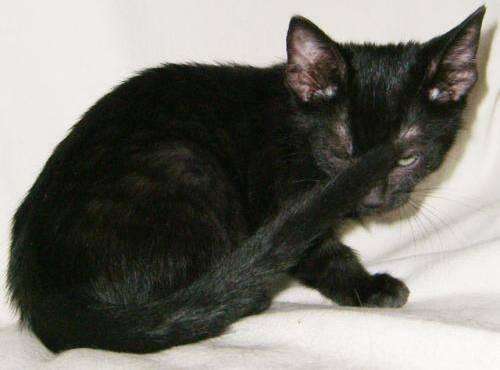
cat